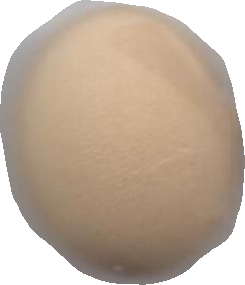
Variety: Grobogan